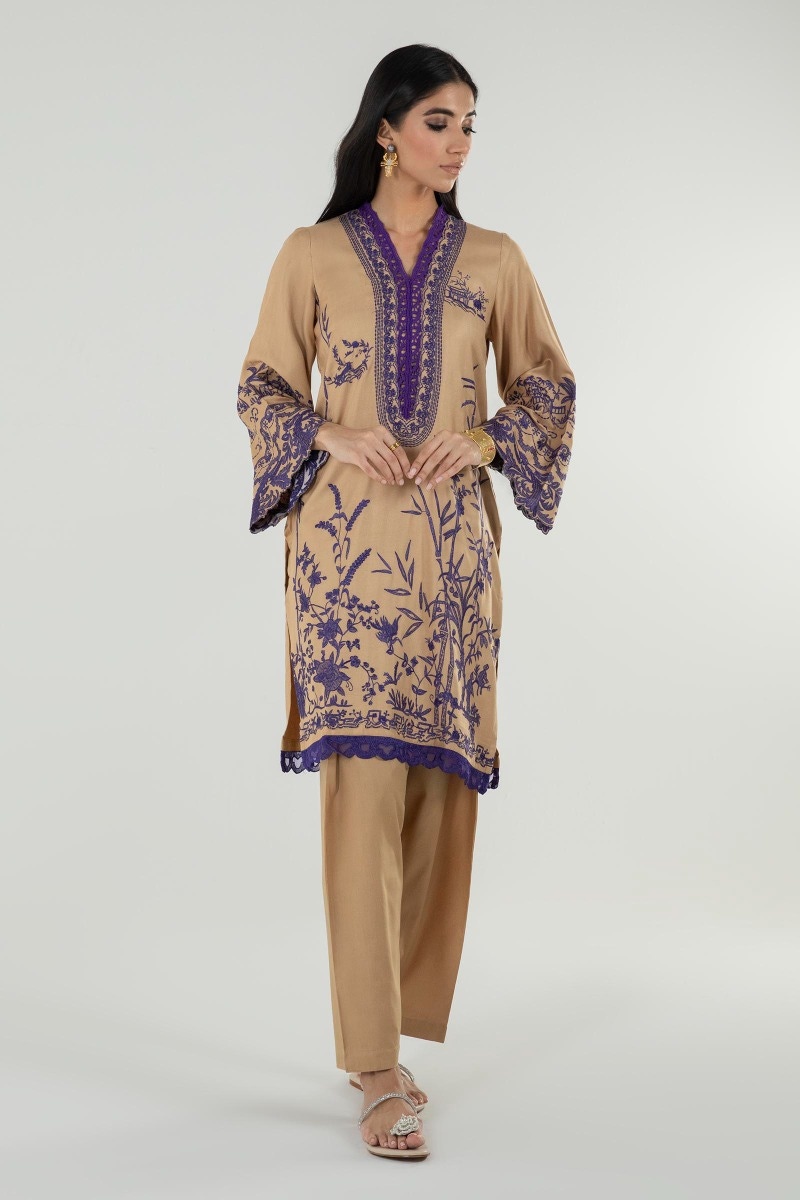
beige purple karigari tunic